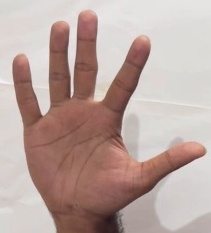
ASL sign: 5